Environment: real
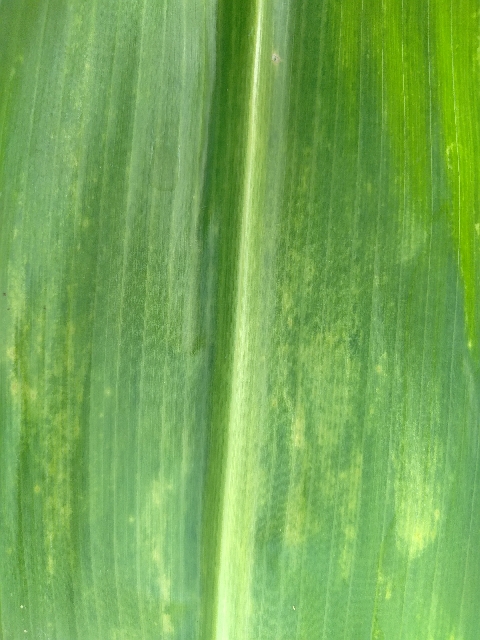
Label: lethal_necrosis